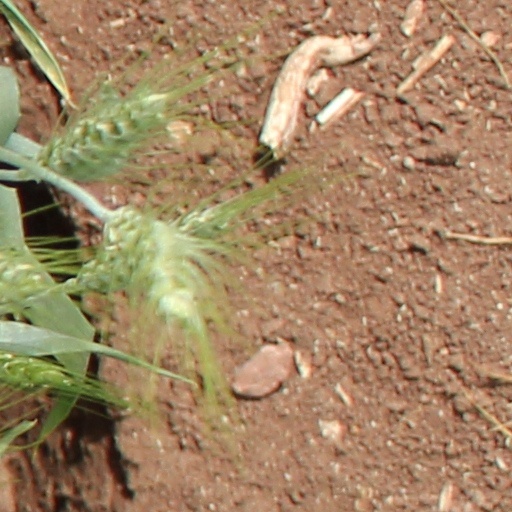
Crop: wheat